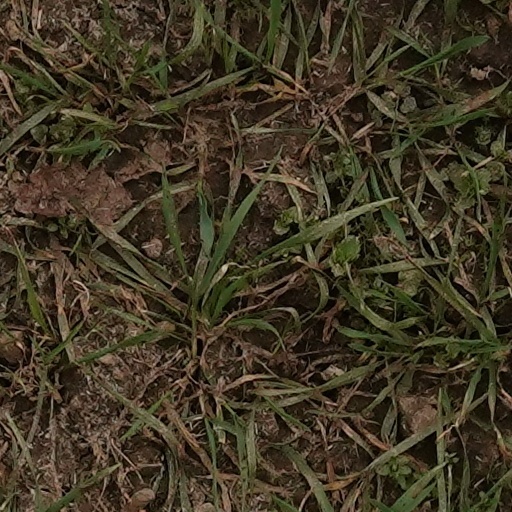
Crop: wheat